Sho Sasaki

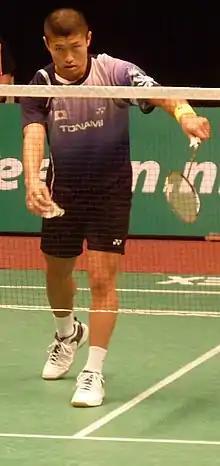
Sho Sasaki at 2010 Dutch Open

The BWF Grand Prix has two level such as Grand Prix and Grand Prix Gold. It is a series of badminton tournaments, sanctioned by Badminton World Federation (BWF) since 2007.